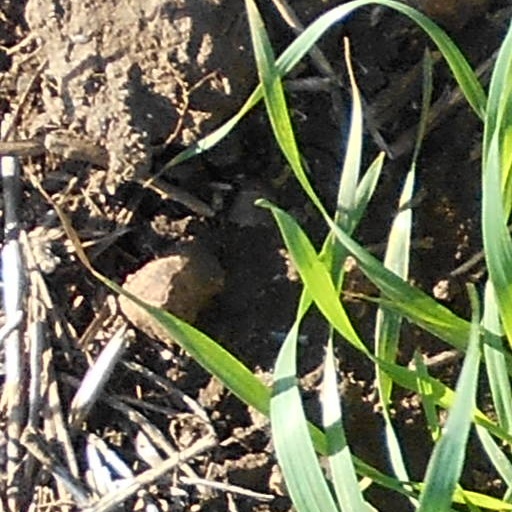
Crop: wheat